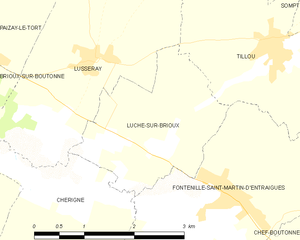
Carte des communes françaises Luché-sur-Brioux